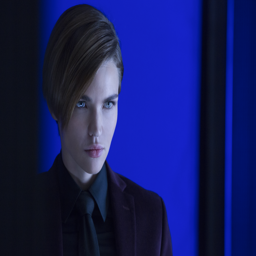
i 've only really seen actor in this , so i 'm not % sure she 's a real person and not a robot .